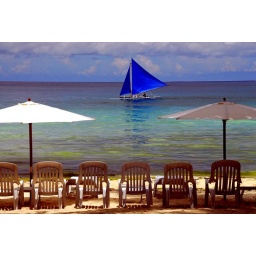
Boat with blue sail passing by a beach front in Boracay